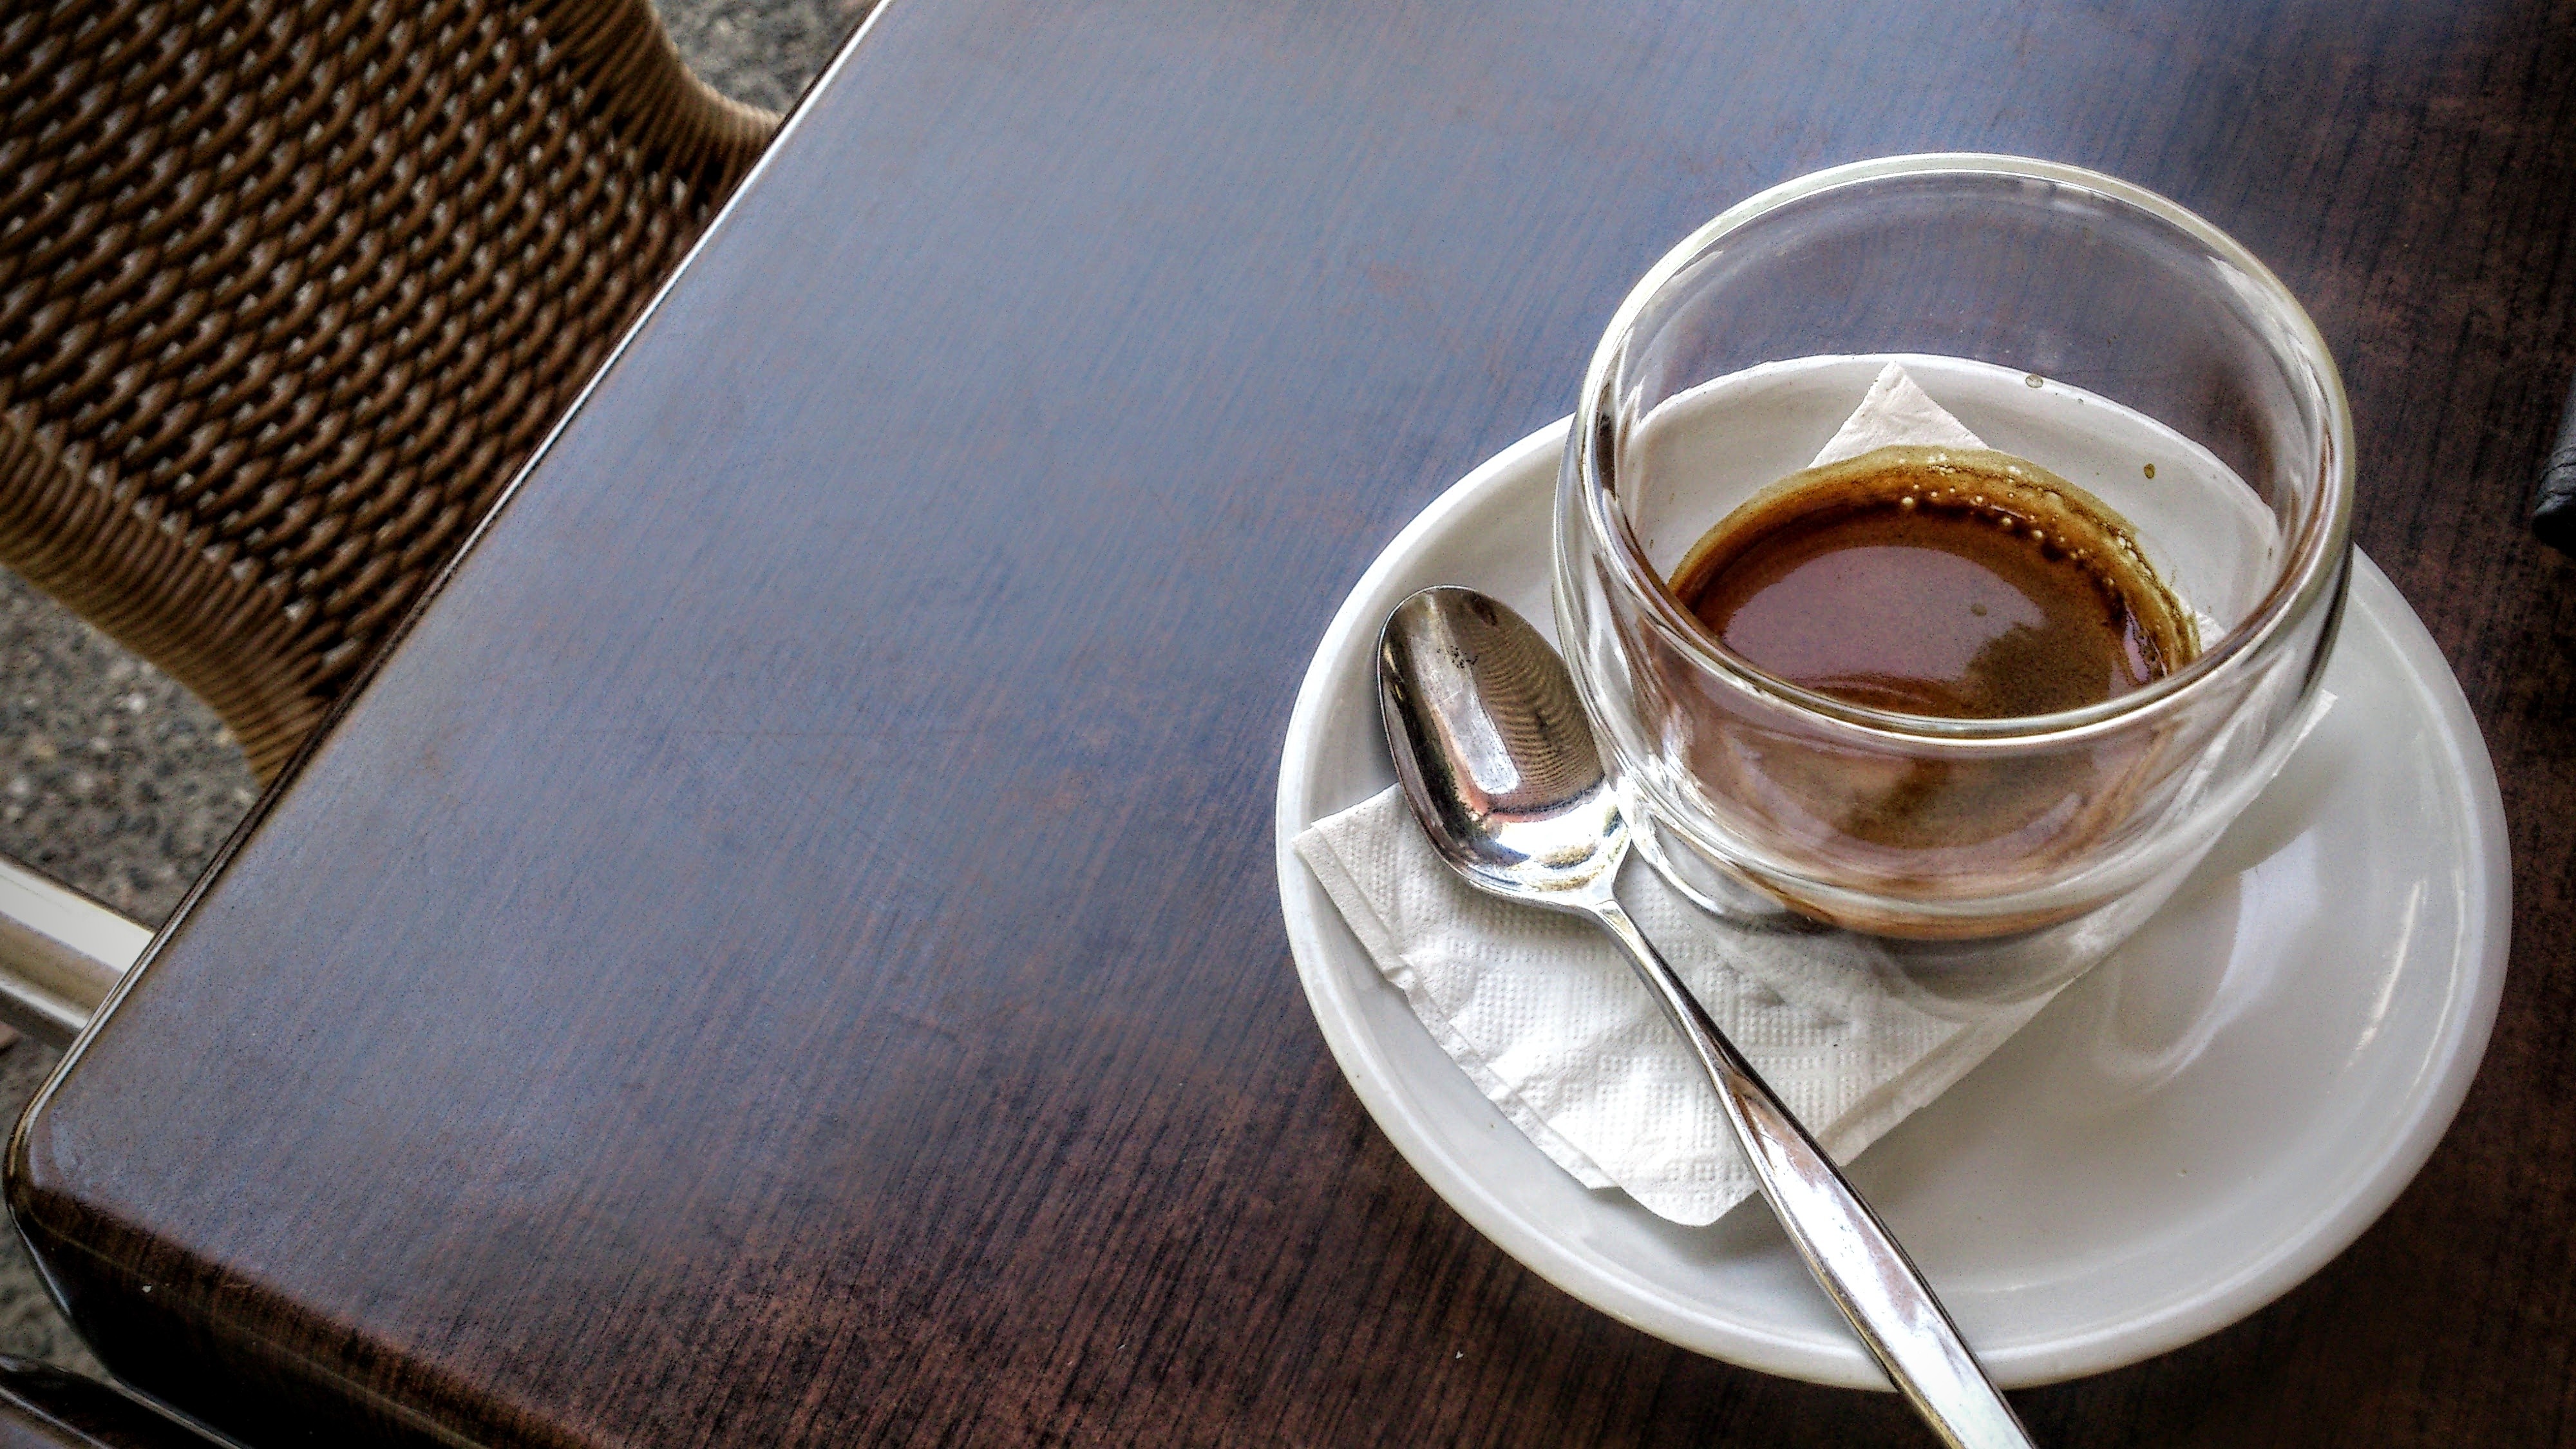
coffee, morning, food, drink, chocolate, espresso, sweetness, flavor